Halina Harelava

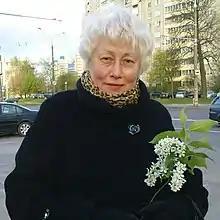
Halina Harełava

Halina Kanstancinaŭna Harełava, also known as Galina Gorelova (born 5 March 1951), is a Belarusian contemporary composer.